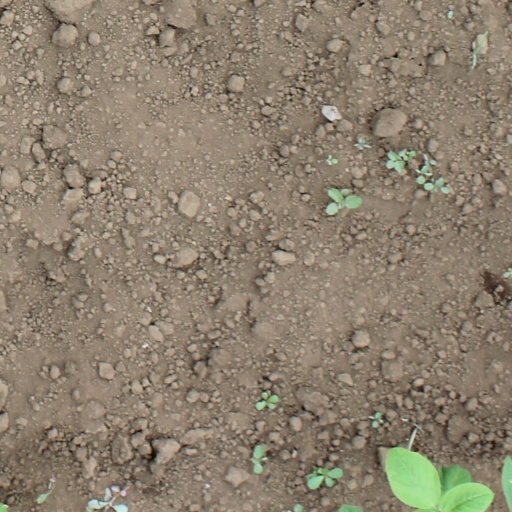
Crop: soybean